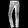
Label: Trouser